Canada's Wonderland

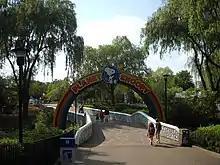
One of the entrances to Planet Snoopy, a children's area themed after the "Peanuts" comic strip.

The stores, midway games and restaurants follow the medieval theme, as does the castle theatre (Canterbury Theatre, renamed Paramount Theatre during Paramount's ownership, and Wonderland Theatre until 2019) and a pirate show (originally opened with the park as Sea Sceptre and later replaced with Kinet-X Dive Show) in the middle of Arthur's Baye. However, rides such as Drop Tower, Riptide, Spinovator, and Speed City Raceway have no medieval theme.